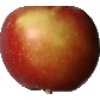
Label: Apple Braeburn 1